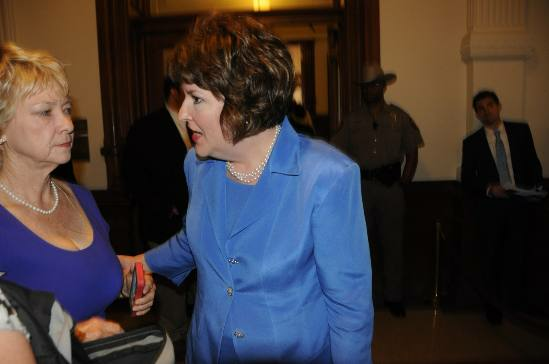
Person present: Yes